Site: brandenburg
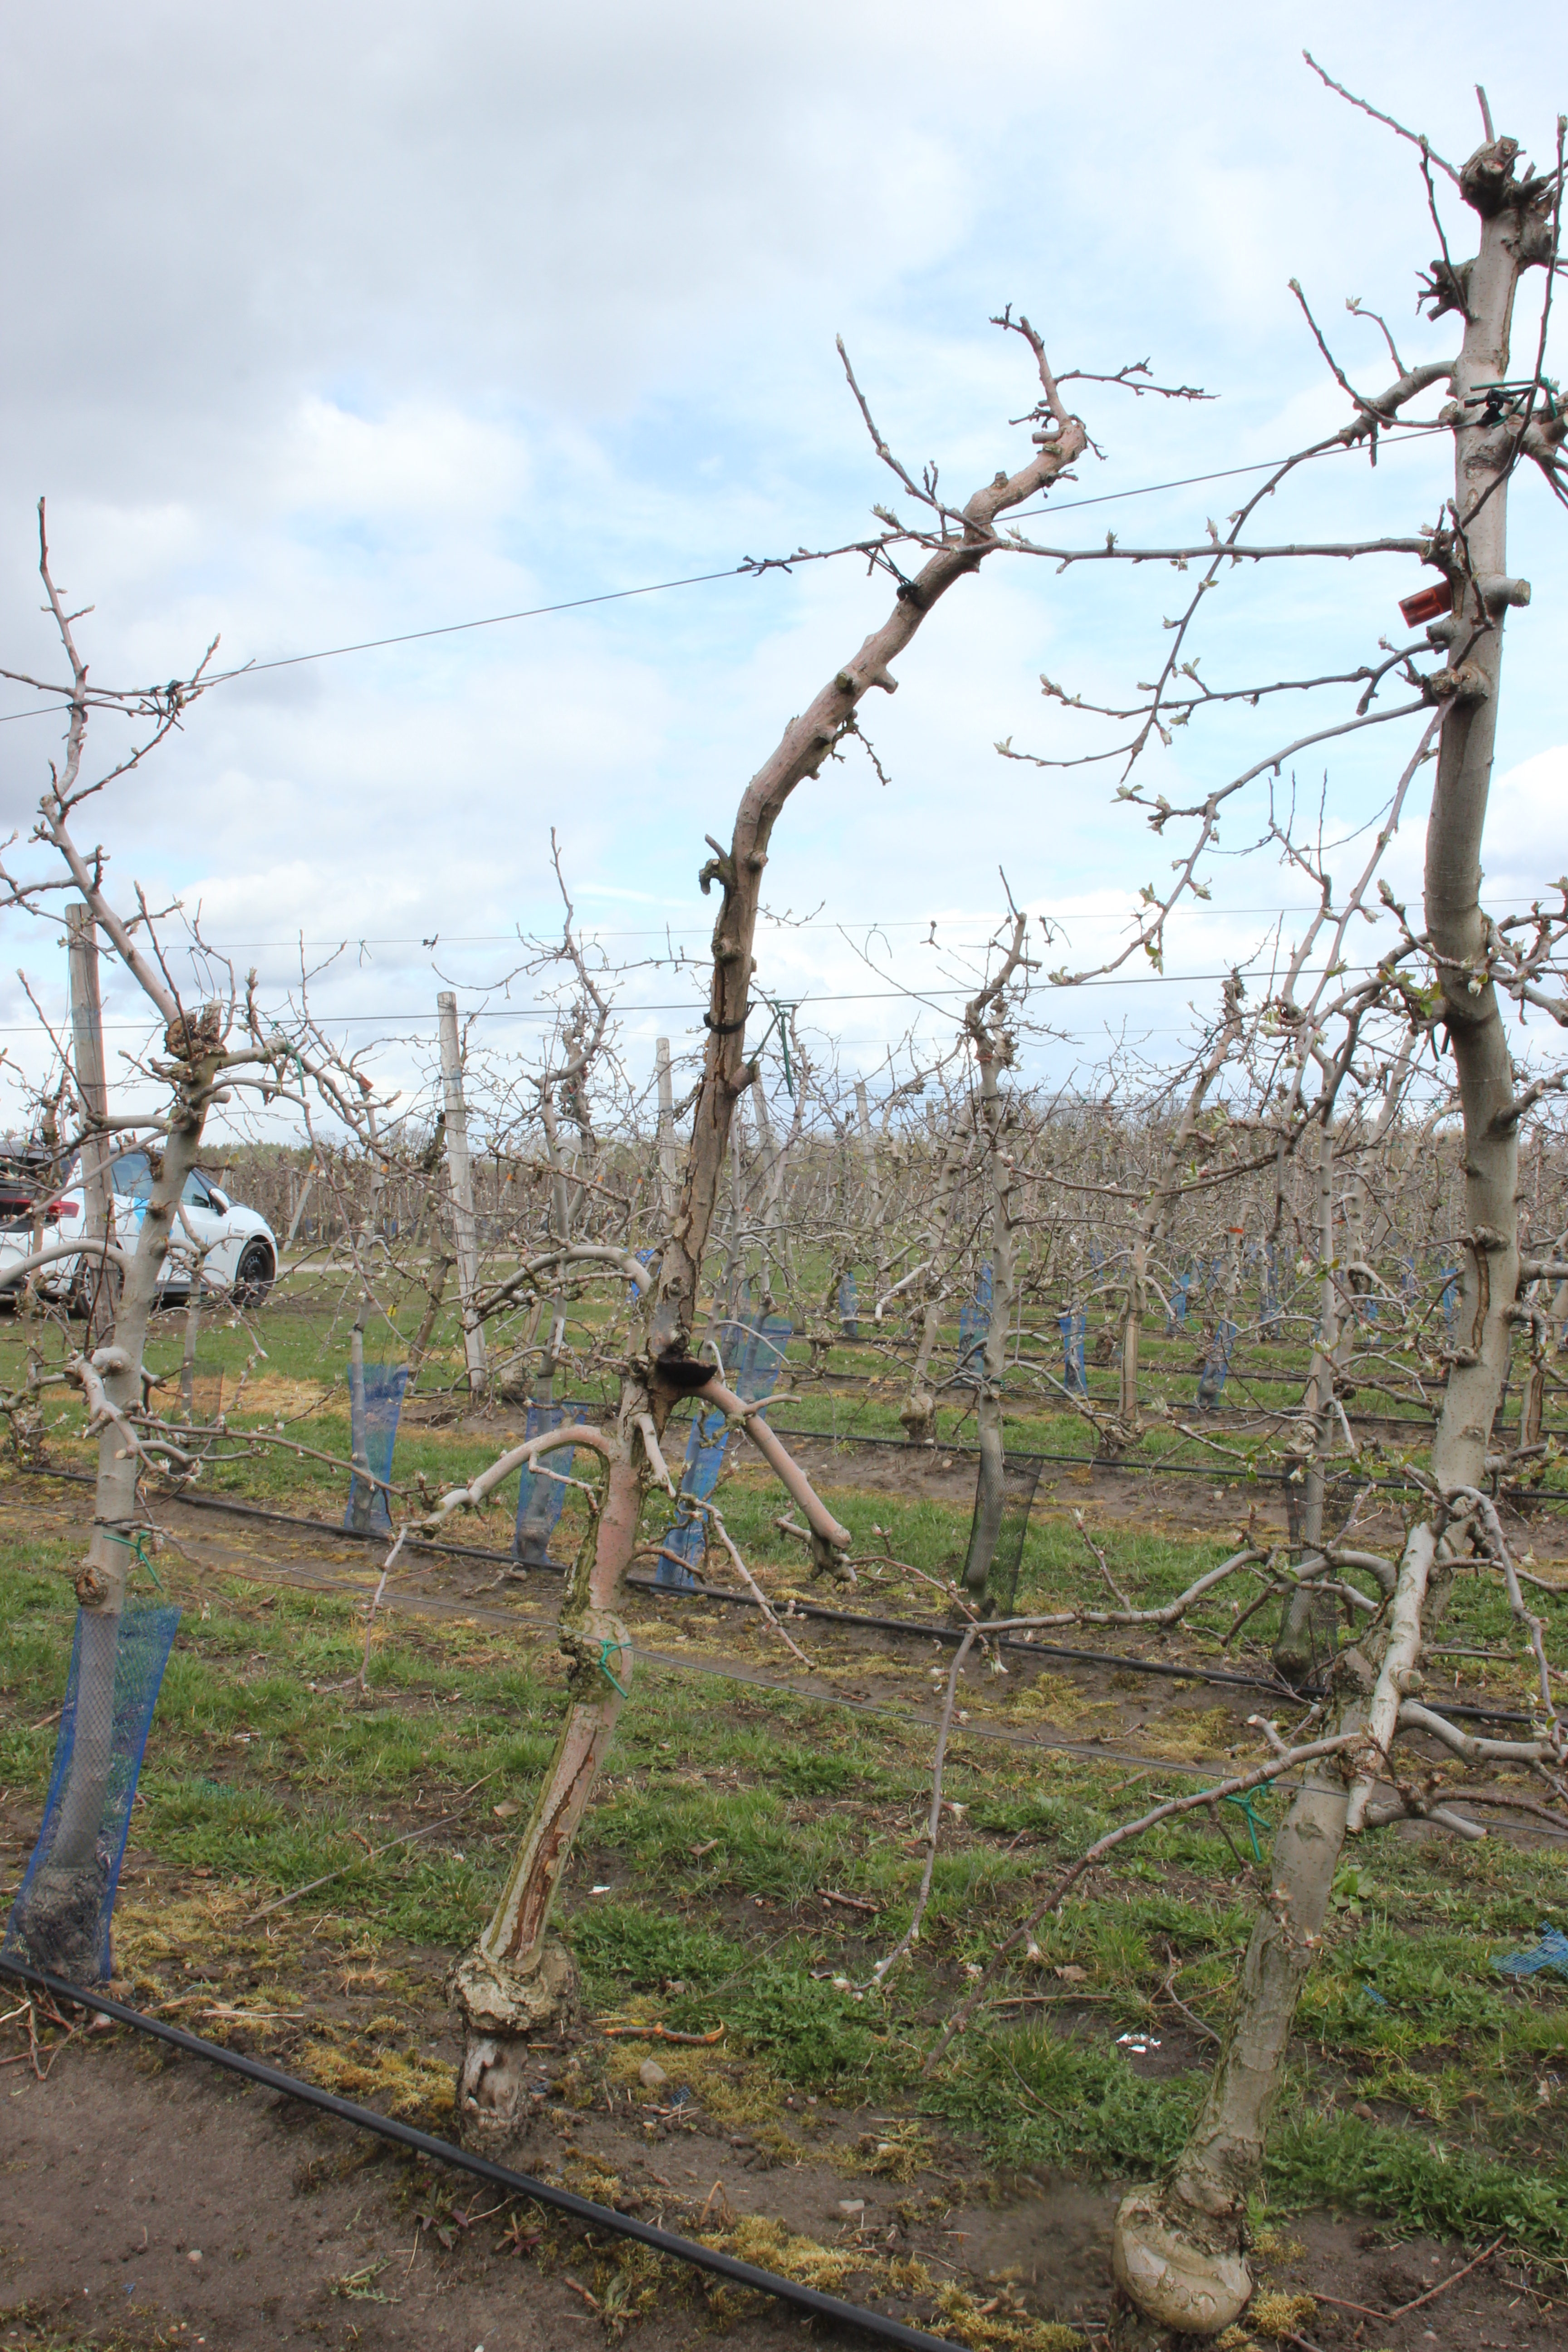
Growth stage (BBCH 55): Inflorescence emergence